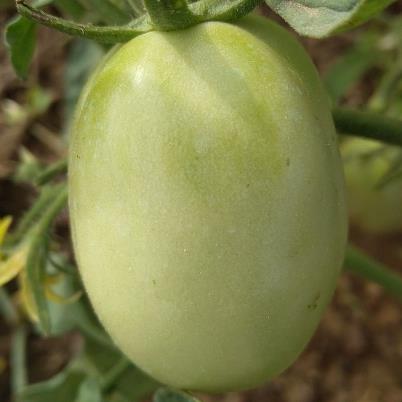
Crop: Tomato
Condition: healthy-fruit